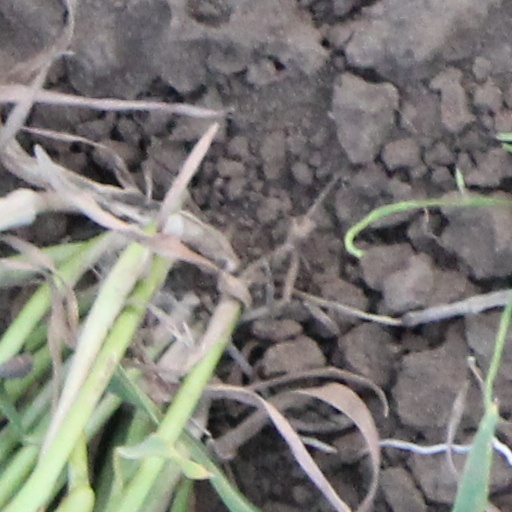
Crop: wheat